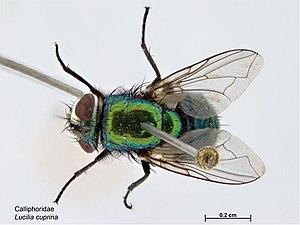
Lucilia cuprina est une espèce d'insectes diptères brachycères de la famille des Calliphoridae et du genre Lucilia. Au stade larvaire, cette mouche verte cosmopolite est saprophage et nécrophage. Dans certaines régions, elle est ectoparasite de mammifères et plus spécifiquement des ovins. Il s'agit d'une myiase dont l'impact agricole est particulièrement important au sein des élevages australiens. Beaucoup plus rarement, cette espèce peut également parasiter l'espèce humaine.